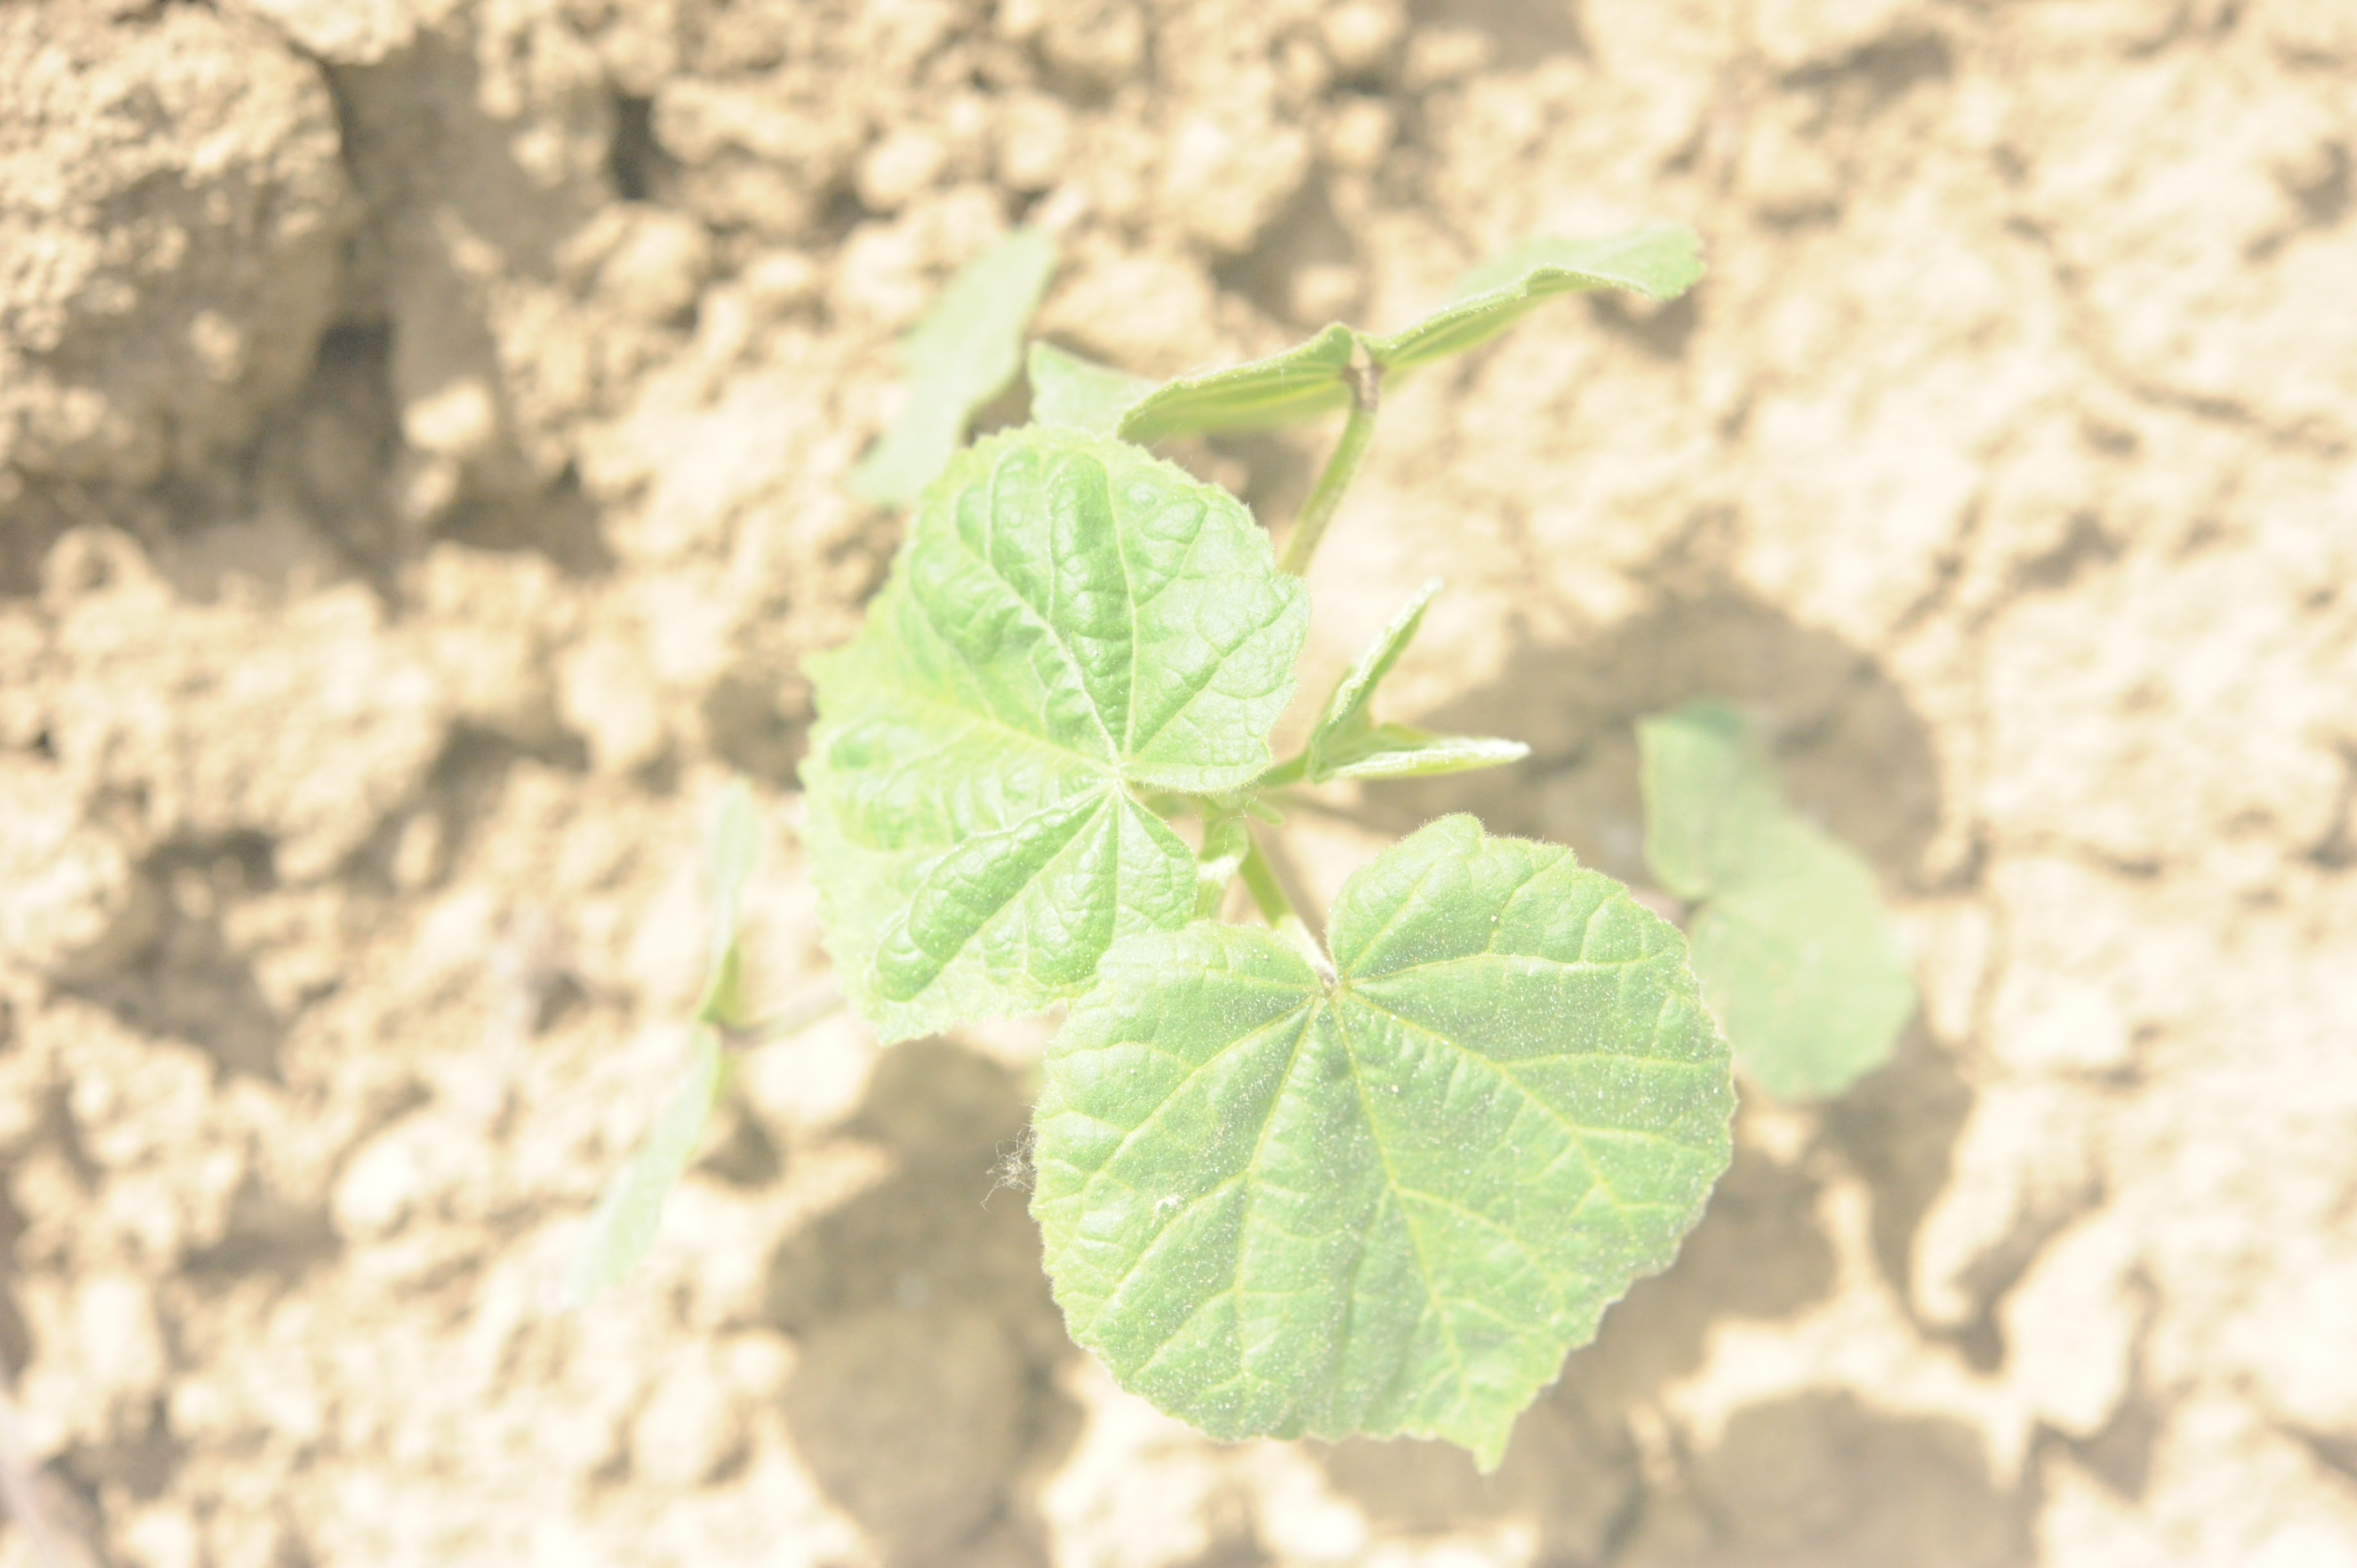
Label: velvet_leaf